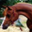
Label: horse